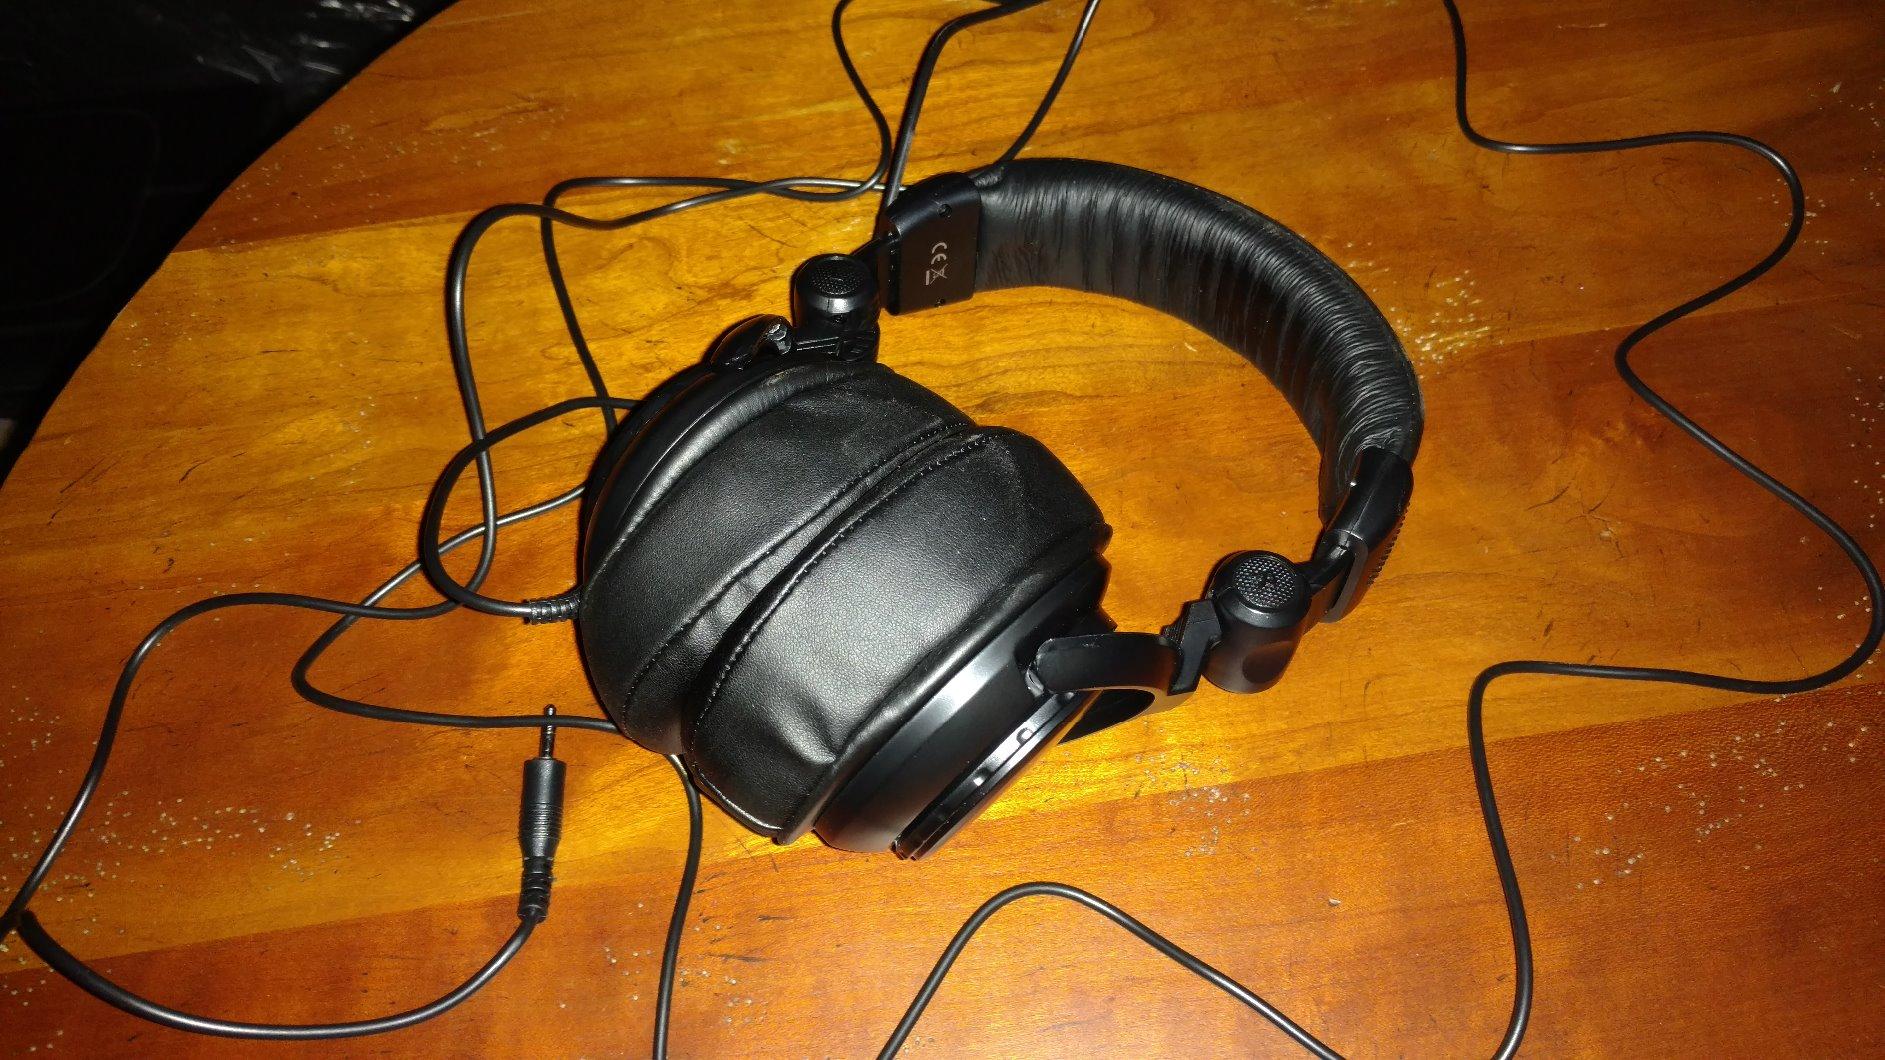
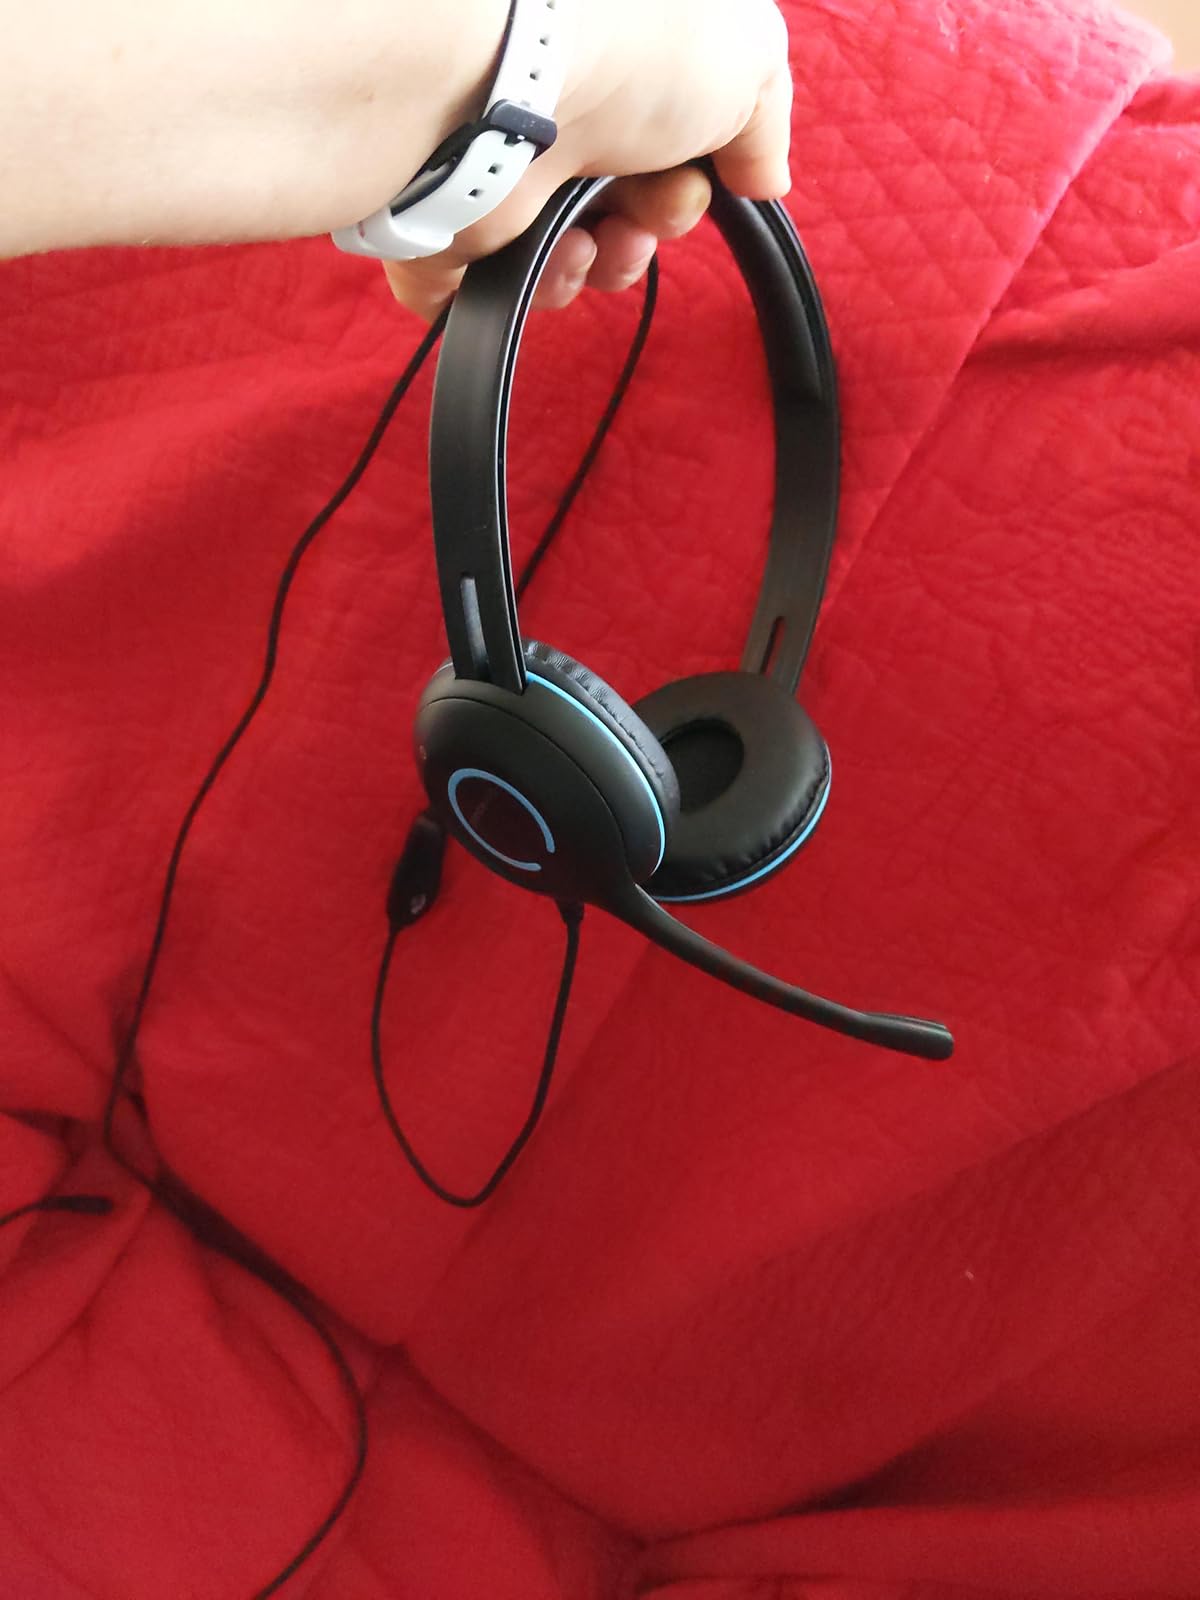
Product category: headphones
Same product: no